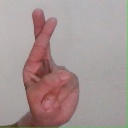
अक्षर: र